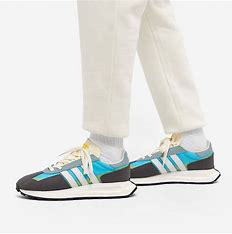
Brand: Adidas
Model: Retropy E5